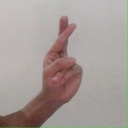
अक्षर: र